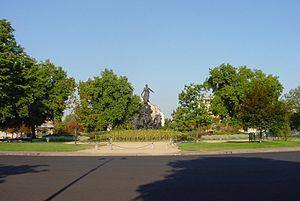
Place de la Nation